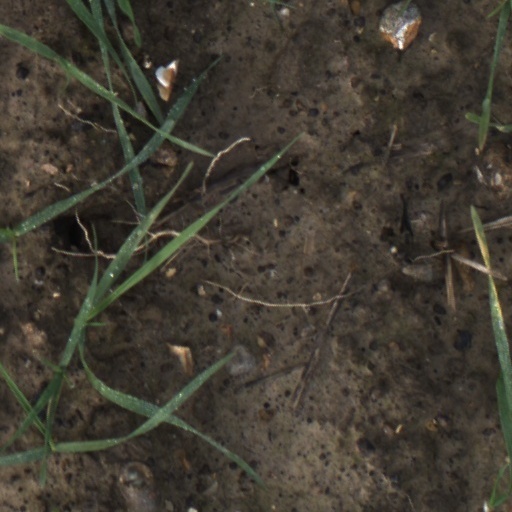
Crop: wheat